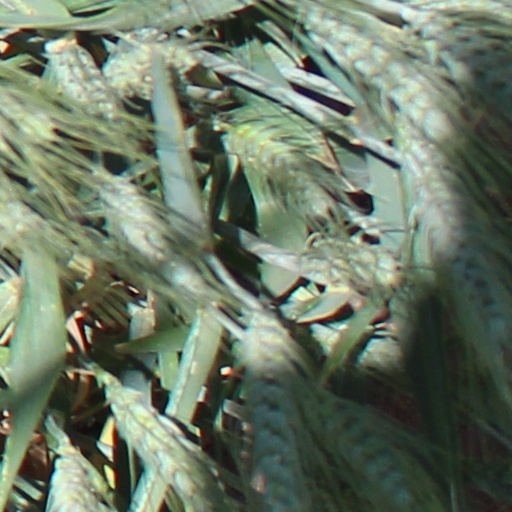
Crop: wheat